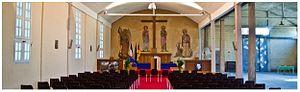
Voici la chapelle rénovée du séminaire des barbelés, le jour de son inauguration par l'ambassadeur d'Allemagne
L'abbé Franz Stock est un prêtre catholique Allemand.